Garcia de Orta

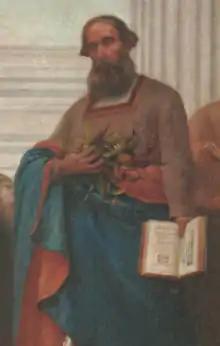
Garcia de Orta, from a 1905 painting by Veloso Salgado (NOVA Medical School, Lisbon)

Garcia de Orta (or Garcia d'Orta; 1501–1568) was a Portuguese physician, herbalist, and naturalist, who worked primarily in Goa and Bombay in Portuguese India.